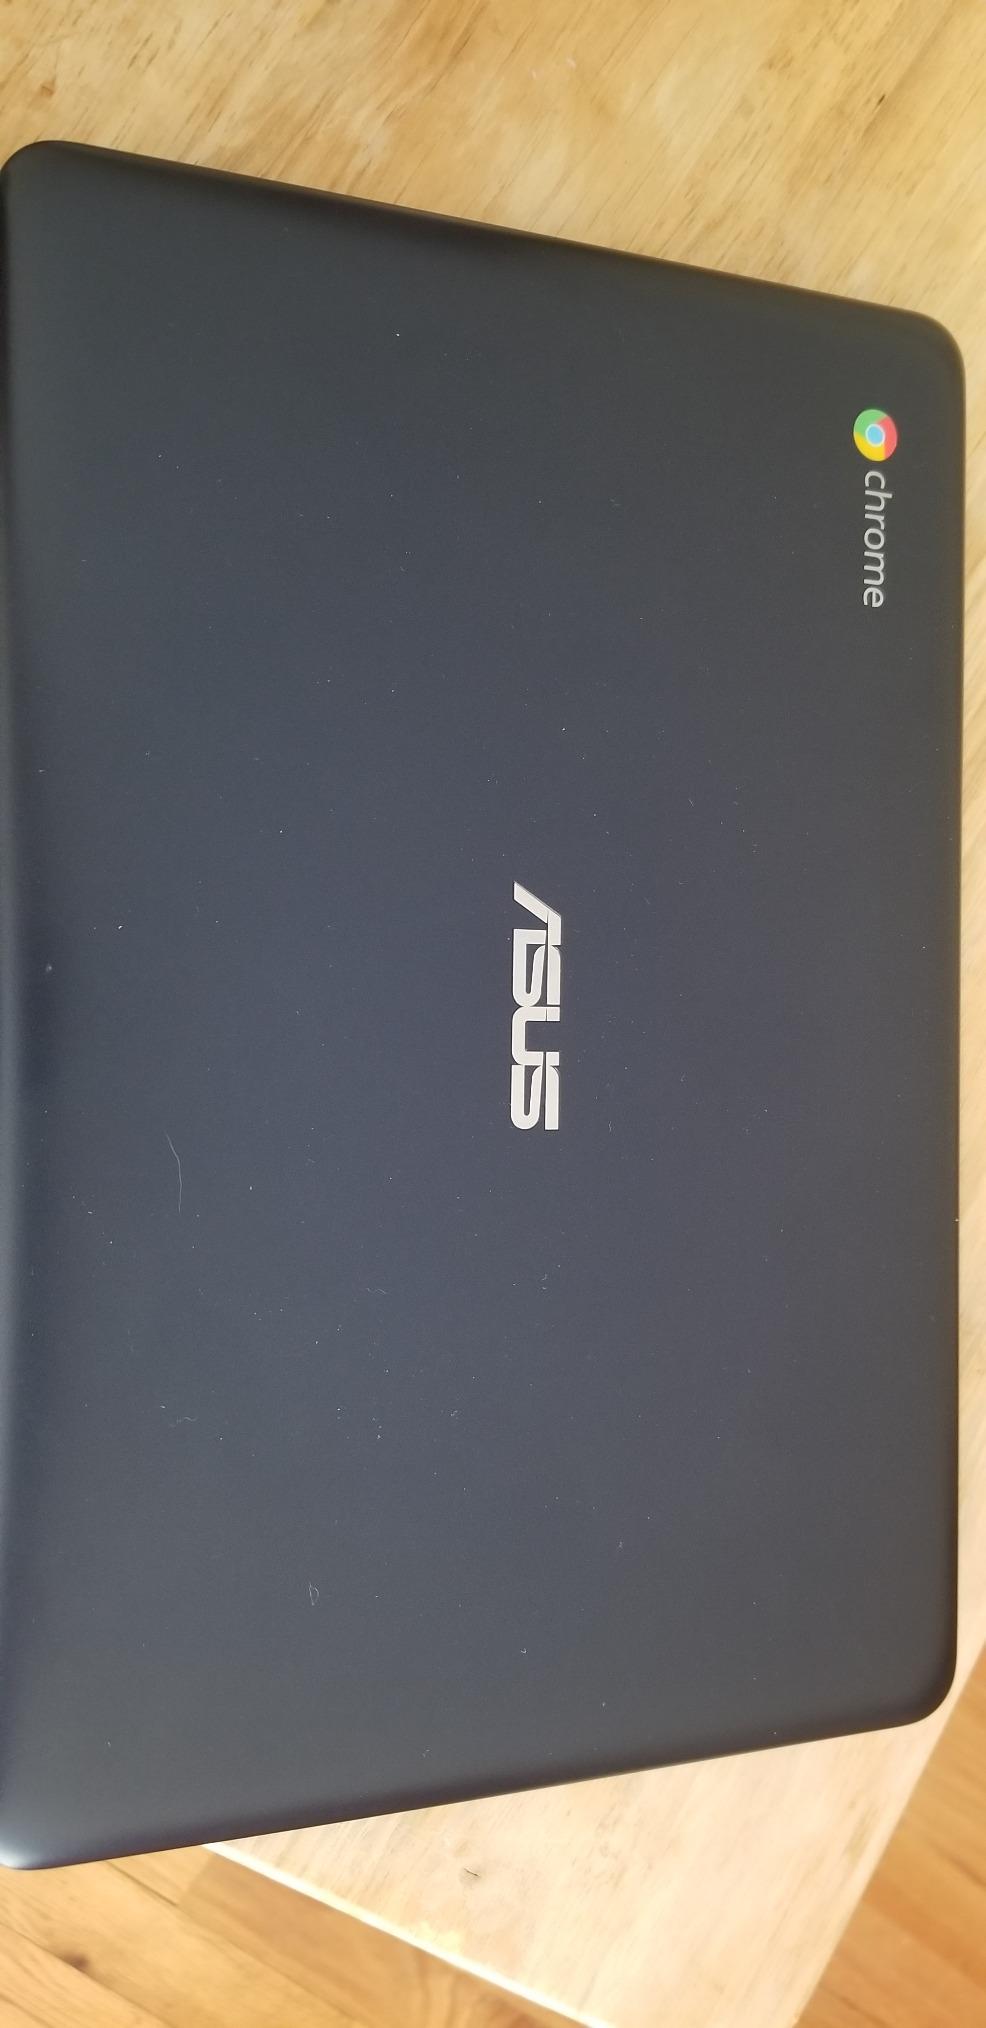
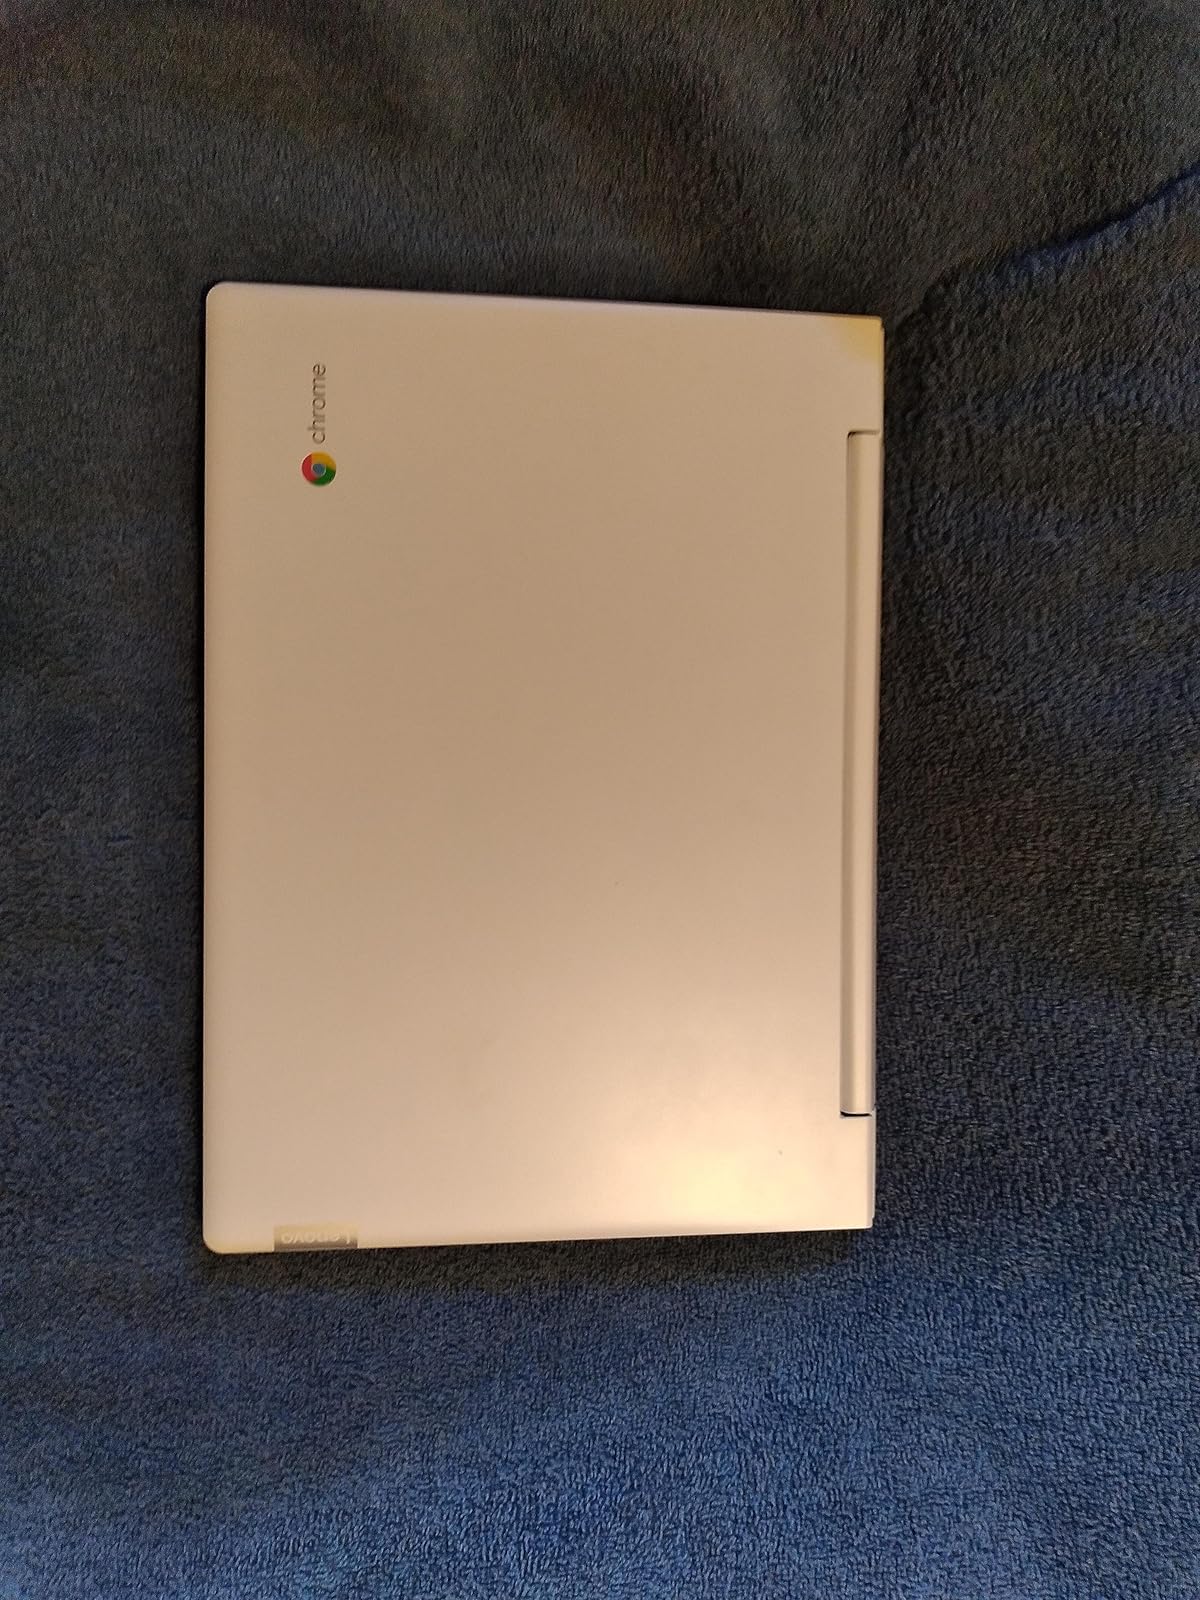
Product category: laptop
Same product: no